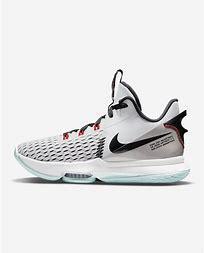
Brand: Nike
Model: Lebron Witness 5